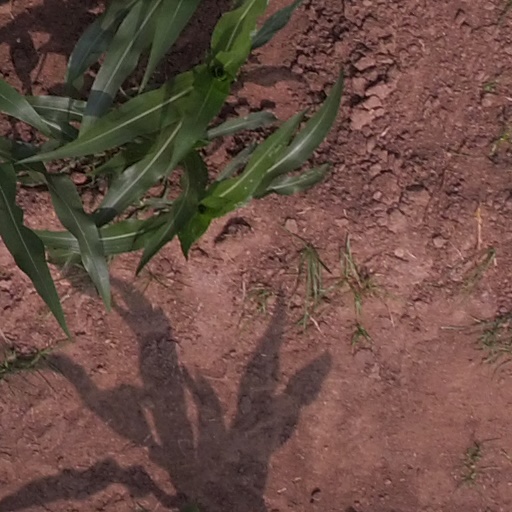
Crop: maize; corn